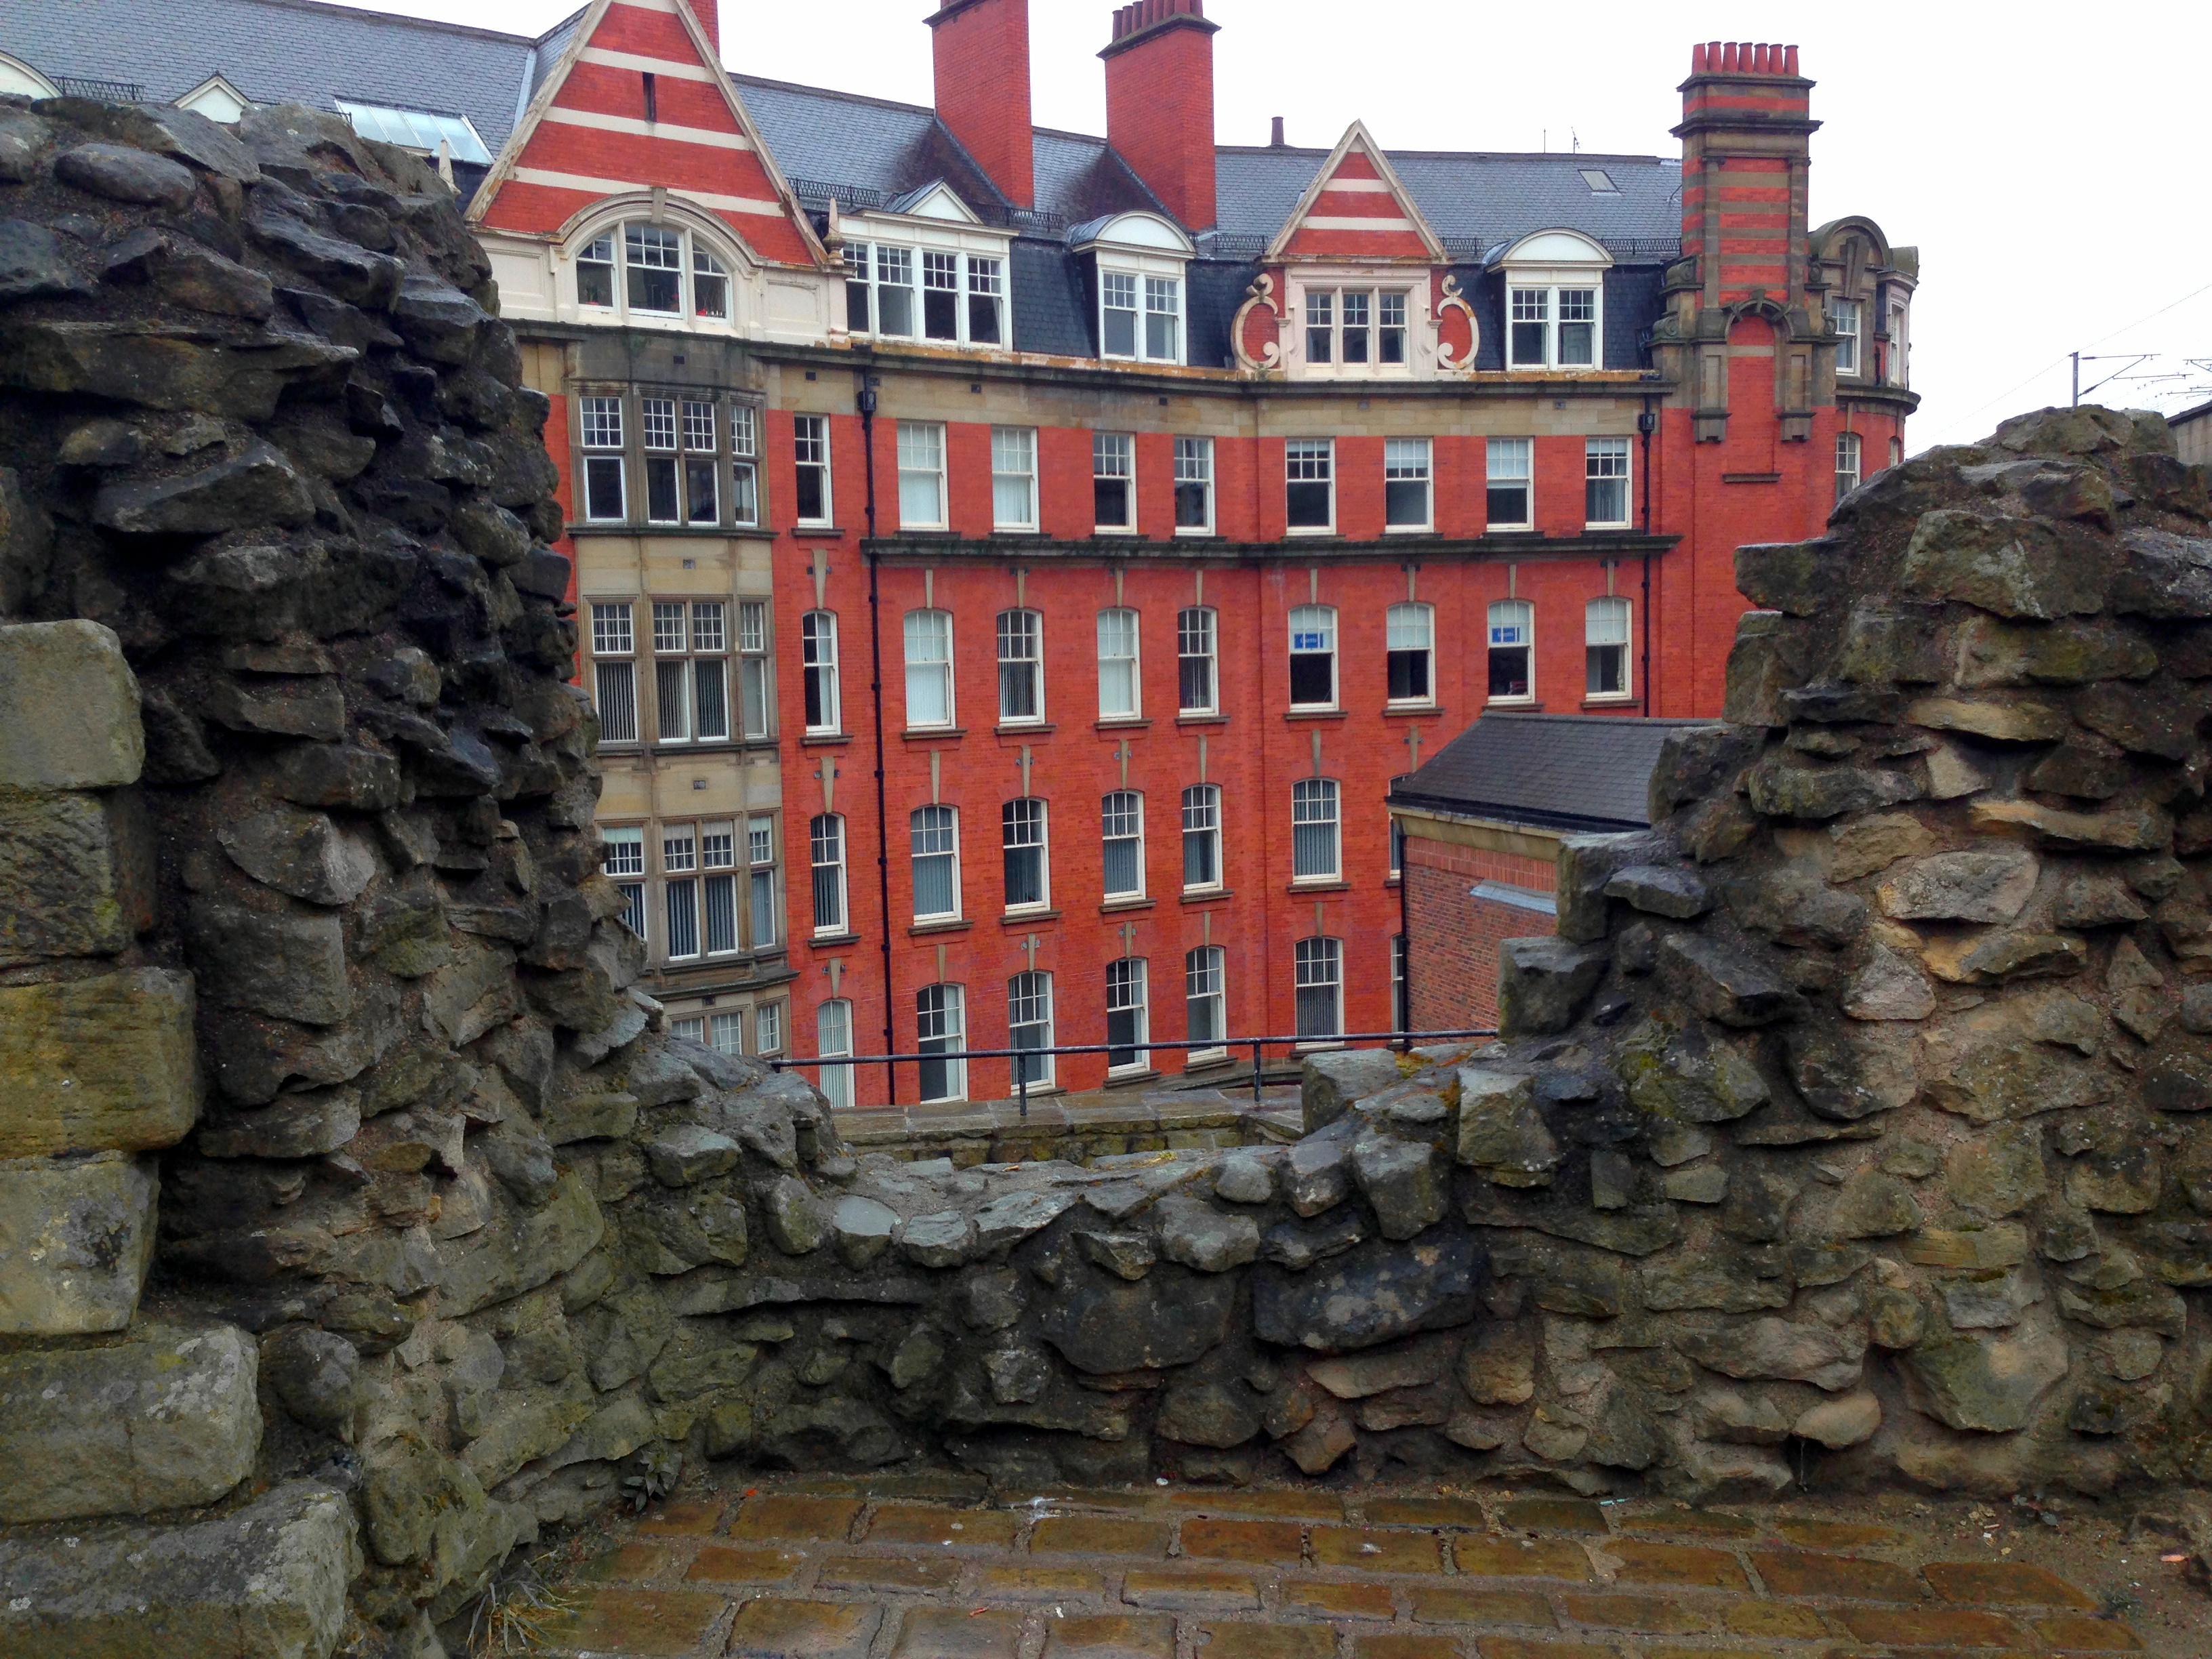
town, building, chateau, palace, wall, castle, landmark, fortification, tourism, waterway, ruins, monastery, 2014365, middle ages, tours, ancient history